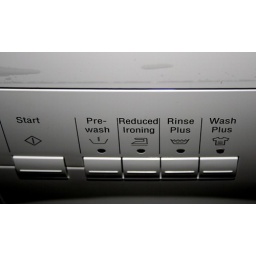
My new washing machine - anything that reduces ironing has got to be cool in my book :o)